Bussnang railway station

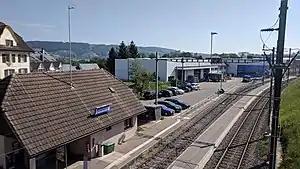
The station in 2018

Bussnang railway station is a railway station in the municipality of Bussnang, in the Swiss canton of Thurgau. It is an intermediate stop on the standard gauge Wil–Kreuzlingen line of THURBO, and is served as a request stop by local trains only.